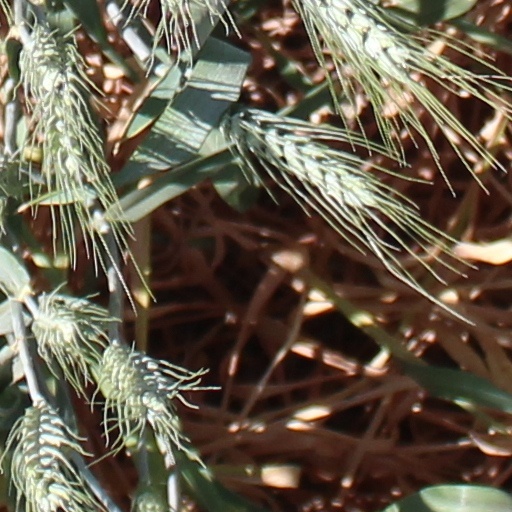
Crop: wheat